Royal treasurer (Kingdom of Hungary)

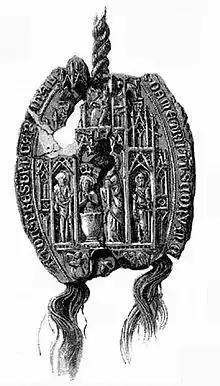
Seal of Cardinal Demetrius

By the middle of the 15th century, the royal treasurer became the most influential member of the royal council. He was in charge to handle part of land-grants, administrated inland and customs revenues, as well as mining royalties, remitted the defrayments of the treasury, but also reported on military and executive matters of the royal castles and towns. The private landowners' income, however, belonged to the tasks of the castellan of Buda. As the direction of economic policies were not involved in the competences of the royal treasurer, the office had never become one of the great baronial dignities of the realm. Thus the royal treasurer was consequently omitted from the lists of baronial officers in the royal charters.